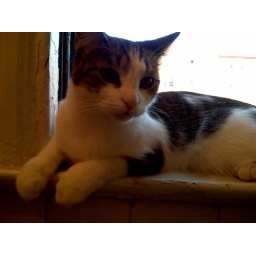
Elly being cute in the bathroom window